Zeus (Marvel Comics)

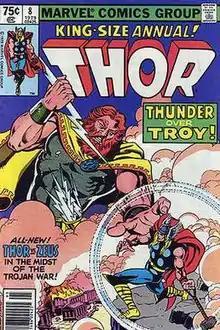
Zeus as seen on the cover of "Thor" Annual #8 (1979). Art by Keith Pollard and Bob Layton.

Zeus is a fictional deity, appearing in American comic books published by Marvel Comics. The character is based on the god Zeus in Greek mythology.